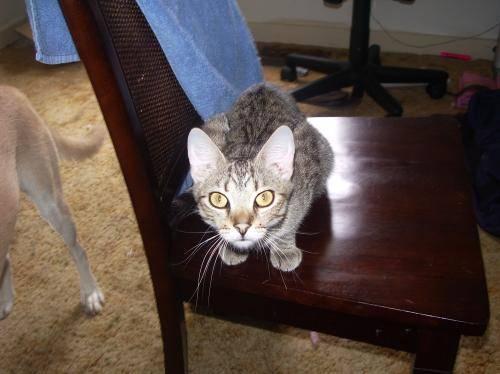
cat